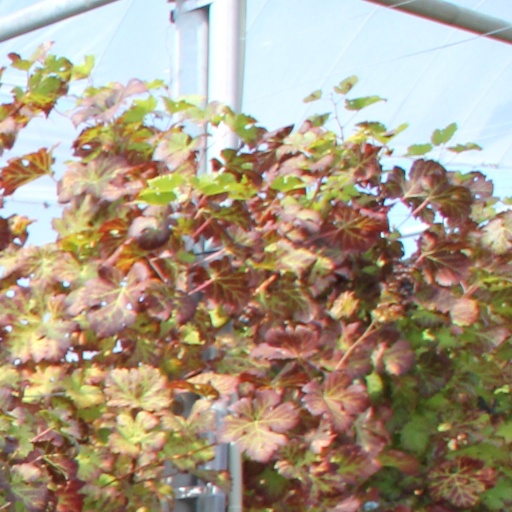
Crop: grape